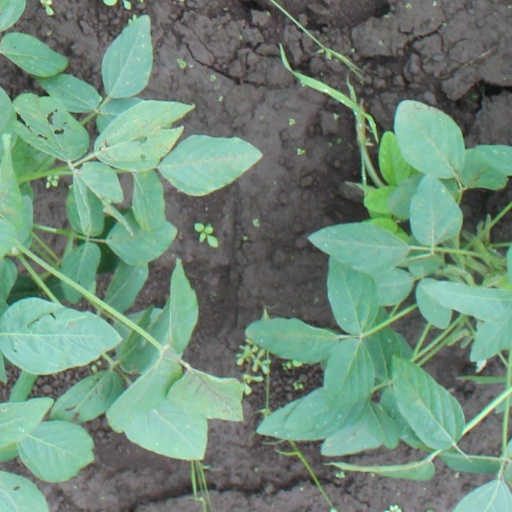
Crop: soybean